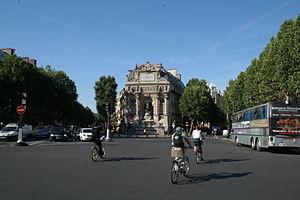
La place Saint-Michel est une voie située dans le quartier de la Sorbonne et le quartier de la Monnaie des 5ᵉ et 6ᵉ arrondissements à Paris, en France.